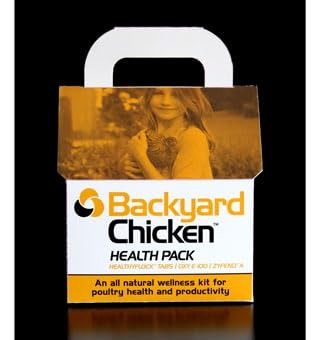
Item Name: Backyard Chicken Health Pack
Bullet Point: 3 Units for a Happy Chicken
Value: 3.0
Unit: Count

Price: 52.125